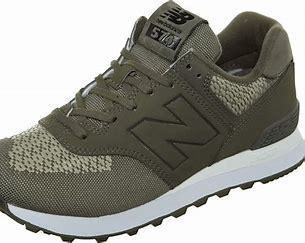
Brand: New
Model: Balance Classics